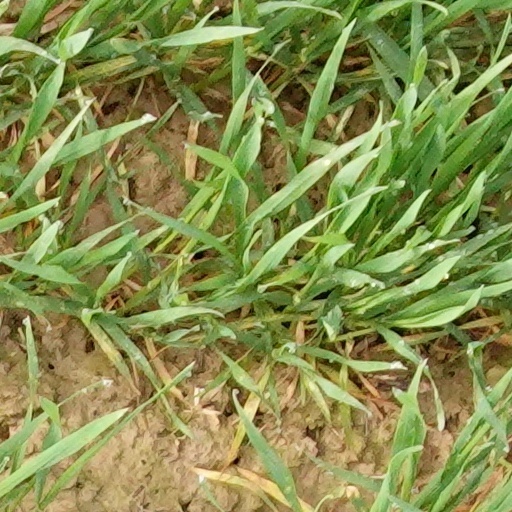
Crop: wheat